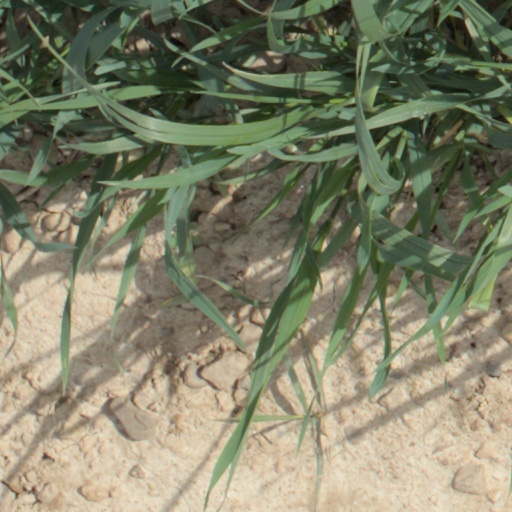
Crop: wheat